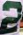
Number: 2